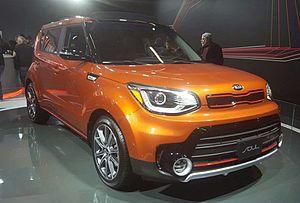
Ma photo d'un Kia Soul de 2017 à Montréal, Québec, Canada au salon international de l'auto de Montréal 2017.
La Kia Soul est un SUV urbain produit par le constructeur automobile coréen Kia.